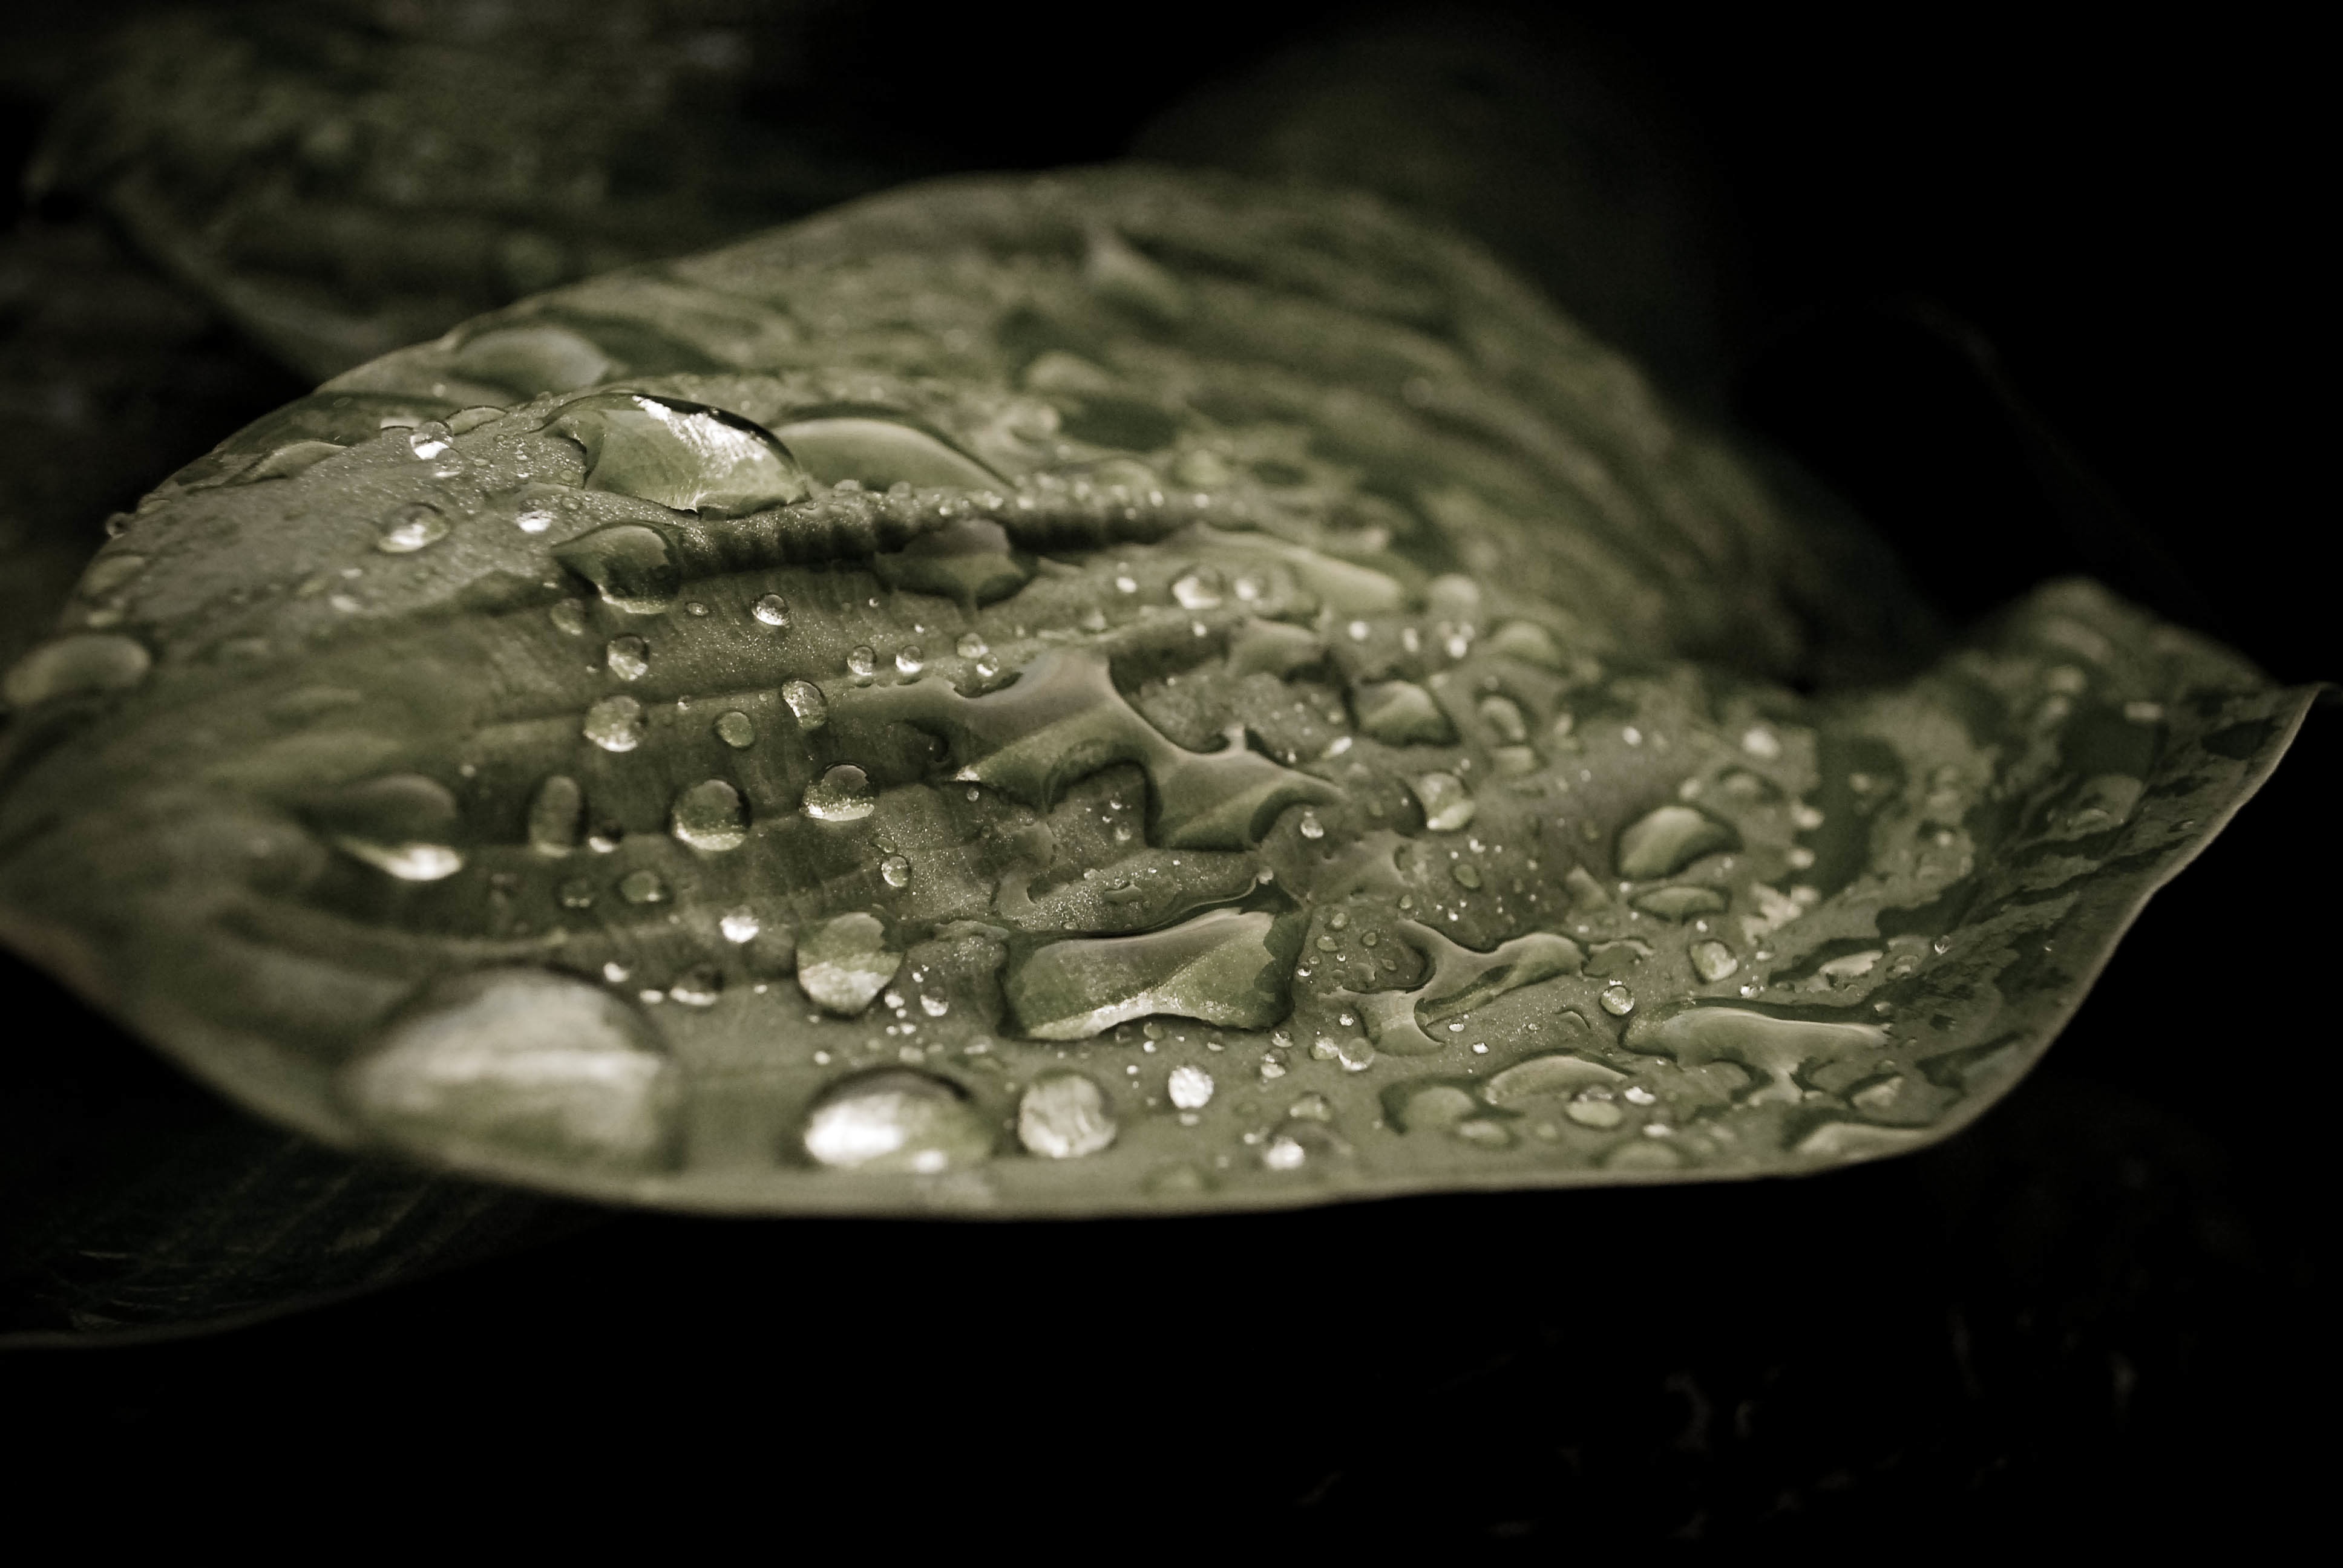
close up, silver, organ, macro photography